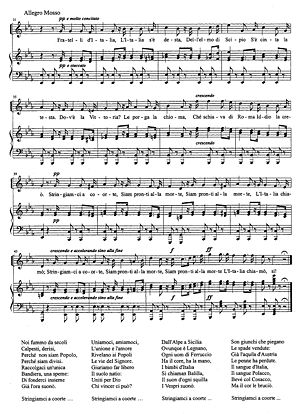
Fratelli d'Italia / Tekster
"""Il Canto degli Italiani"" er den italienske nationalsang. Det er bedst kendt blandt italienerne som ""Inno di Mameli"", efter tekstforfatteren, eller ""Fratelli d'Italia"", efter åbningslinjen. Sangen blev skrevet i efteråret 1847 af den tyveårige studerende og patriot Goffredo Mameli i Genova, i et miljø præget af patriotisme og arbejde for selvstændighed og løsrivelse fra Østrig-Ungarn. To måneder senere blev digtet sat til musik i Torino af Michele Novaro, som også var fra Genova. Sangen blev udbredt under den efterfølgende italienske samlingstid kendt som Risorgimento og i de efterfølgedende årtier. Efter at Italien blev samlet i 1861 valgte landet dog ""Marcia Reale"" som nationalsang. Dette var en sang komponeret for kongehuset Savoyen i 1831 efter ordre fra kong Karl Albert af Sardinien-Piemont. Da Italien blev en republik efter 2. verdenskrig den 12. oktober 1946, blev ""Il Canto degli Italiani"" taget i brug som landets nye nationalsag. Dette var oprindeligt tænkt som en midlertidig sang, men valget blev først gjort officielt ved lov den 23. november 2012."